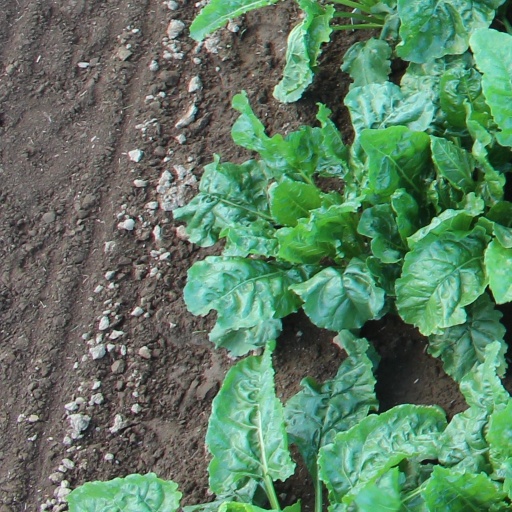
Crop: sugar beet